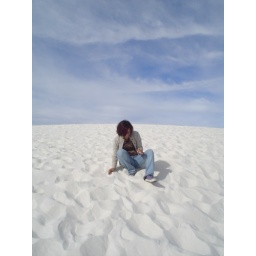
sand in my shoes